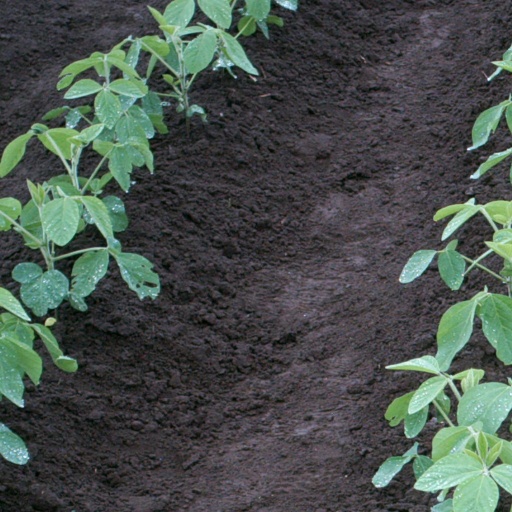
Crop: soybean